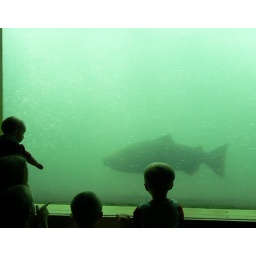
A family gets close to a big chinook salmon in the fish windows at Bonneville Dam